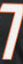
Number: 7